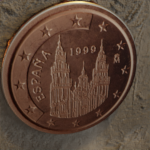
Coin value: 5cents
Country: es
Edition: 1999